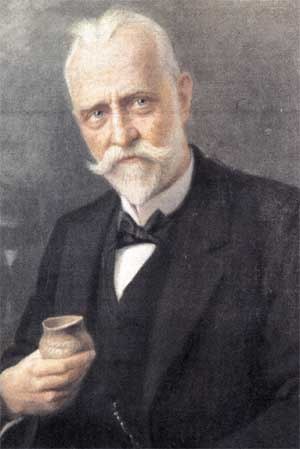
Gustaf Kossinna
Gustaf Kossinna var en tysk arkæolog og lingvist. Hans tanker om forbindelsen mellem sprog og arkæologiske funds fordelinger som udtryk for folkeslags udbredelse fik stor betydning i mellemkrigstiden dels blandt sprogforskere, dels arkæologer, dels politikere.